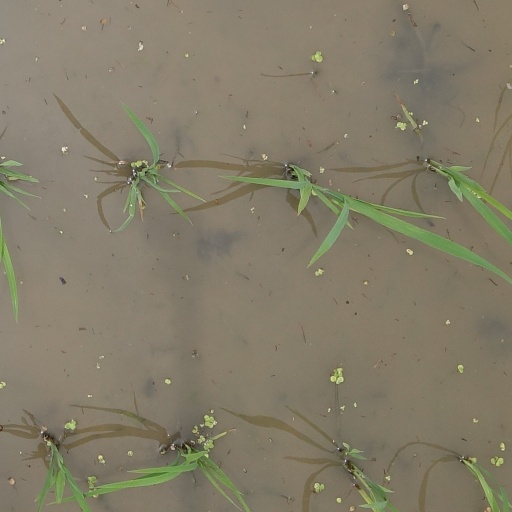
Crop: rice